Harry E. Donnell

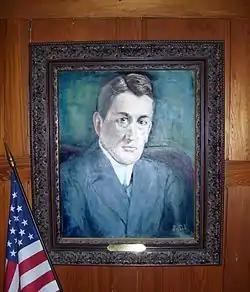
Harry Ellingwood Donnell

Harry Ellingwood Donnell (May 2, 1867 – February 25, 1959) was an American Beaux-Arts architect who designed many commercial and residential structures in New York City and Long Island between 1894 and 1915.